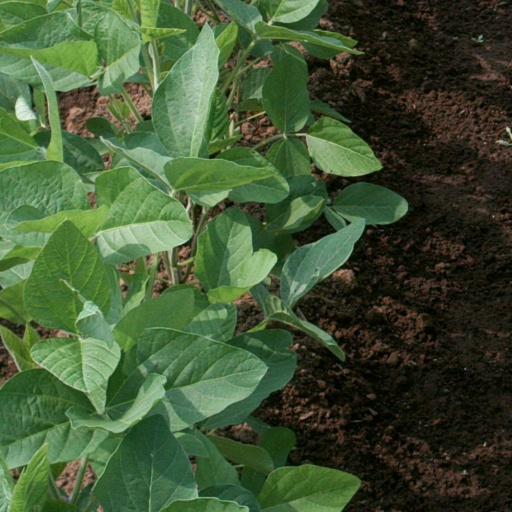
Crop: soybean